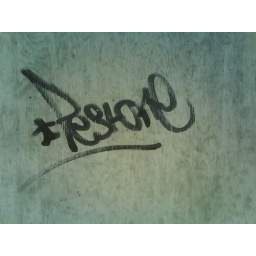
magor road under bridge - Shit